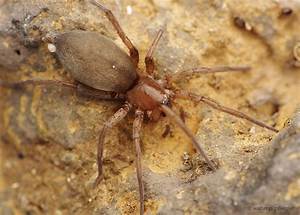
Label: ragno